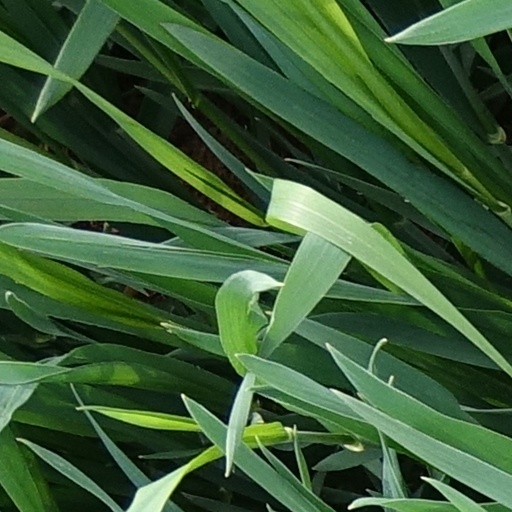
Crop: wheat